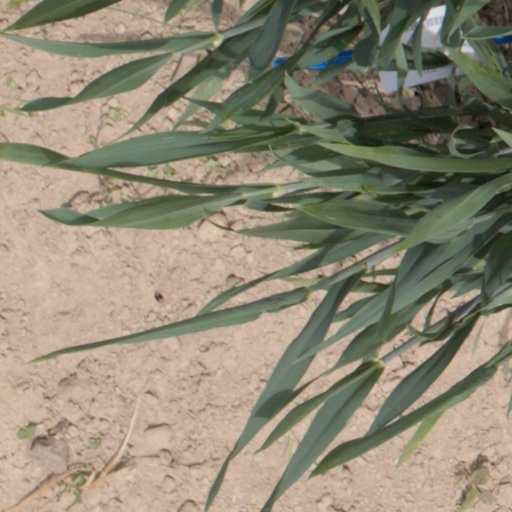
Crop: wheat